Buckwheat whisky

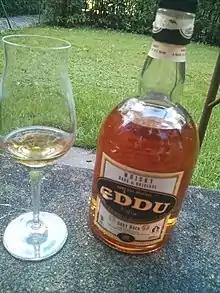
Eddu Grey Rock buckwheat whisky from "Distillerie des Menhirs"

Buckwheat whisky is a type of distilled alcoholic beverage made entirely or principally from buckwheat. It is produced in the Brittany region of France and in the United States. Soba shōchū is a similar but weaker beverage produced in Japan. Liquor produced from the distillation of buckwheat honey is also sometimes sold as buckwheat whisky or whiskey, though technically this is a type of distilled mead.